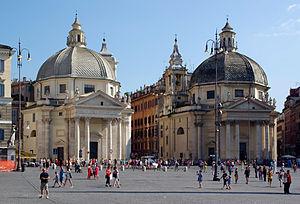
La Basilique Santa Maria di Montesanto est une basilique située sur la Piazza del Popolo à Rome.